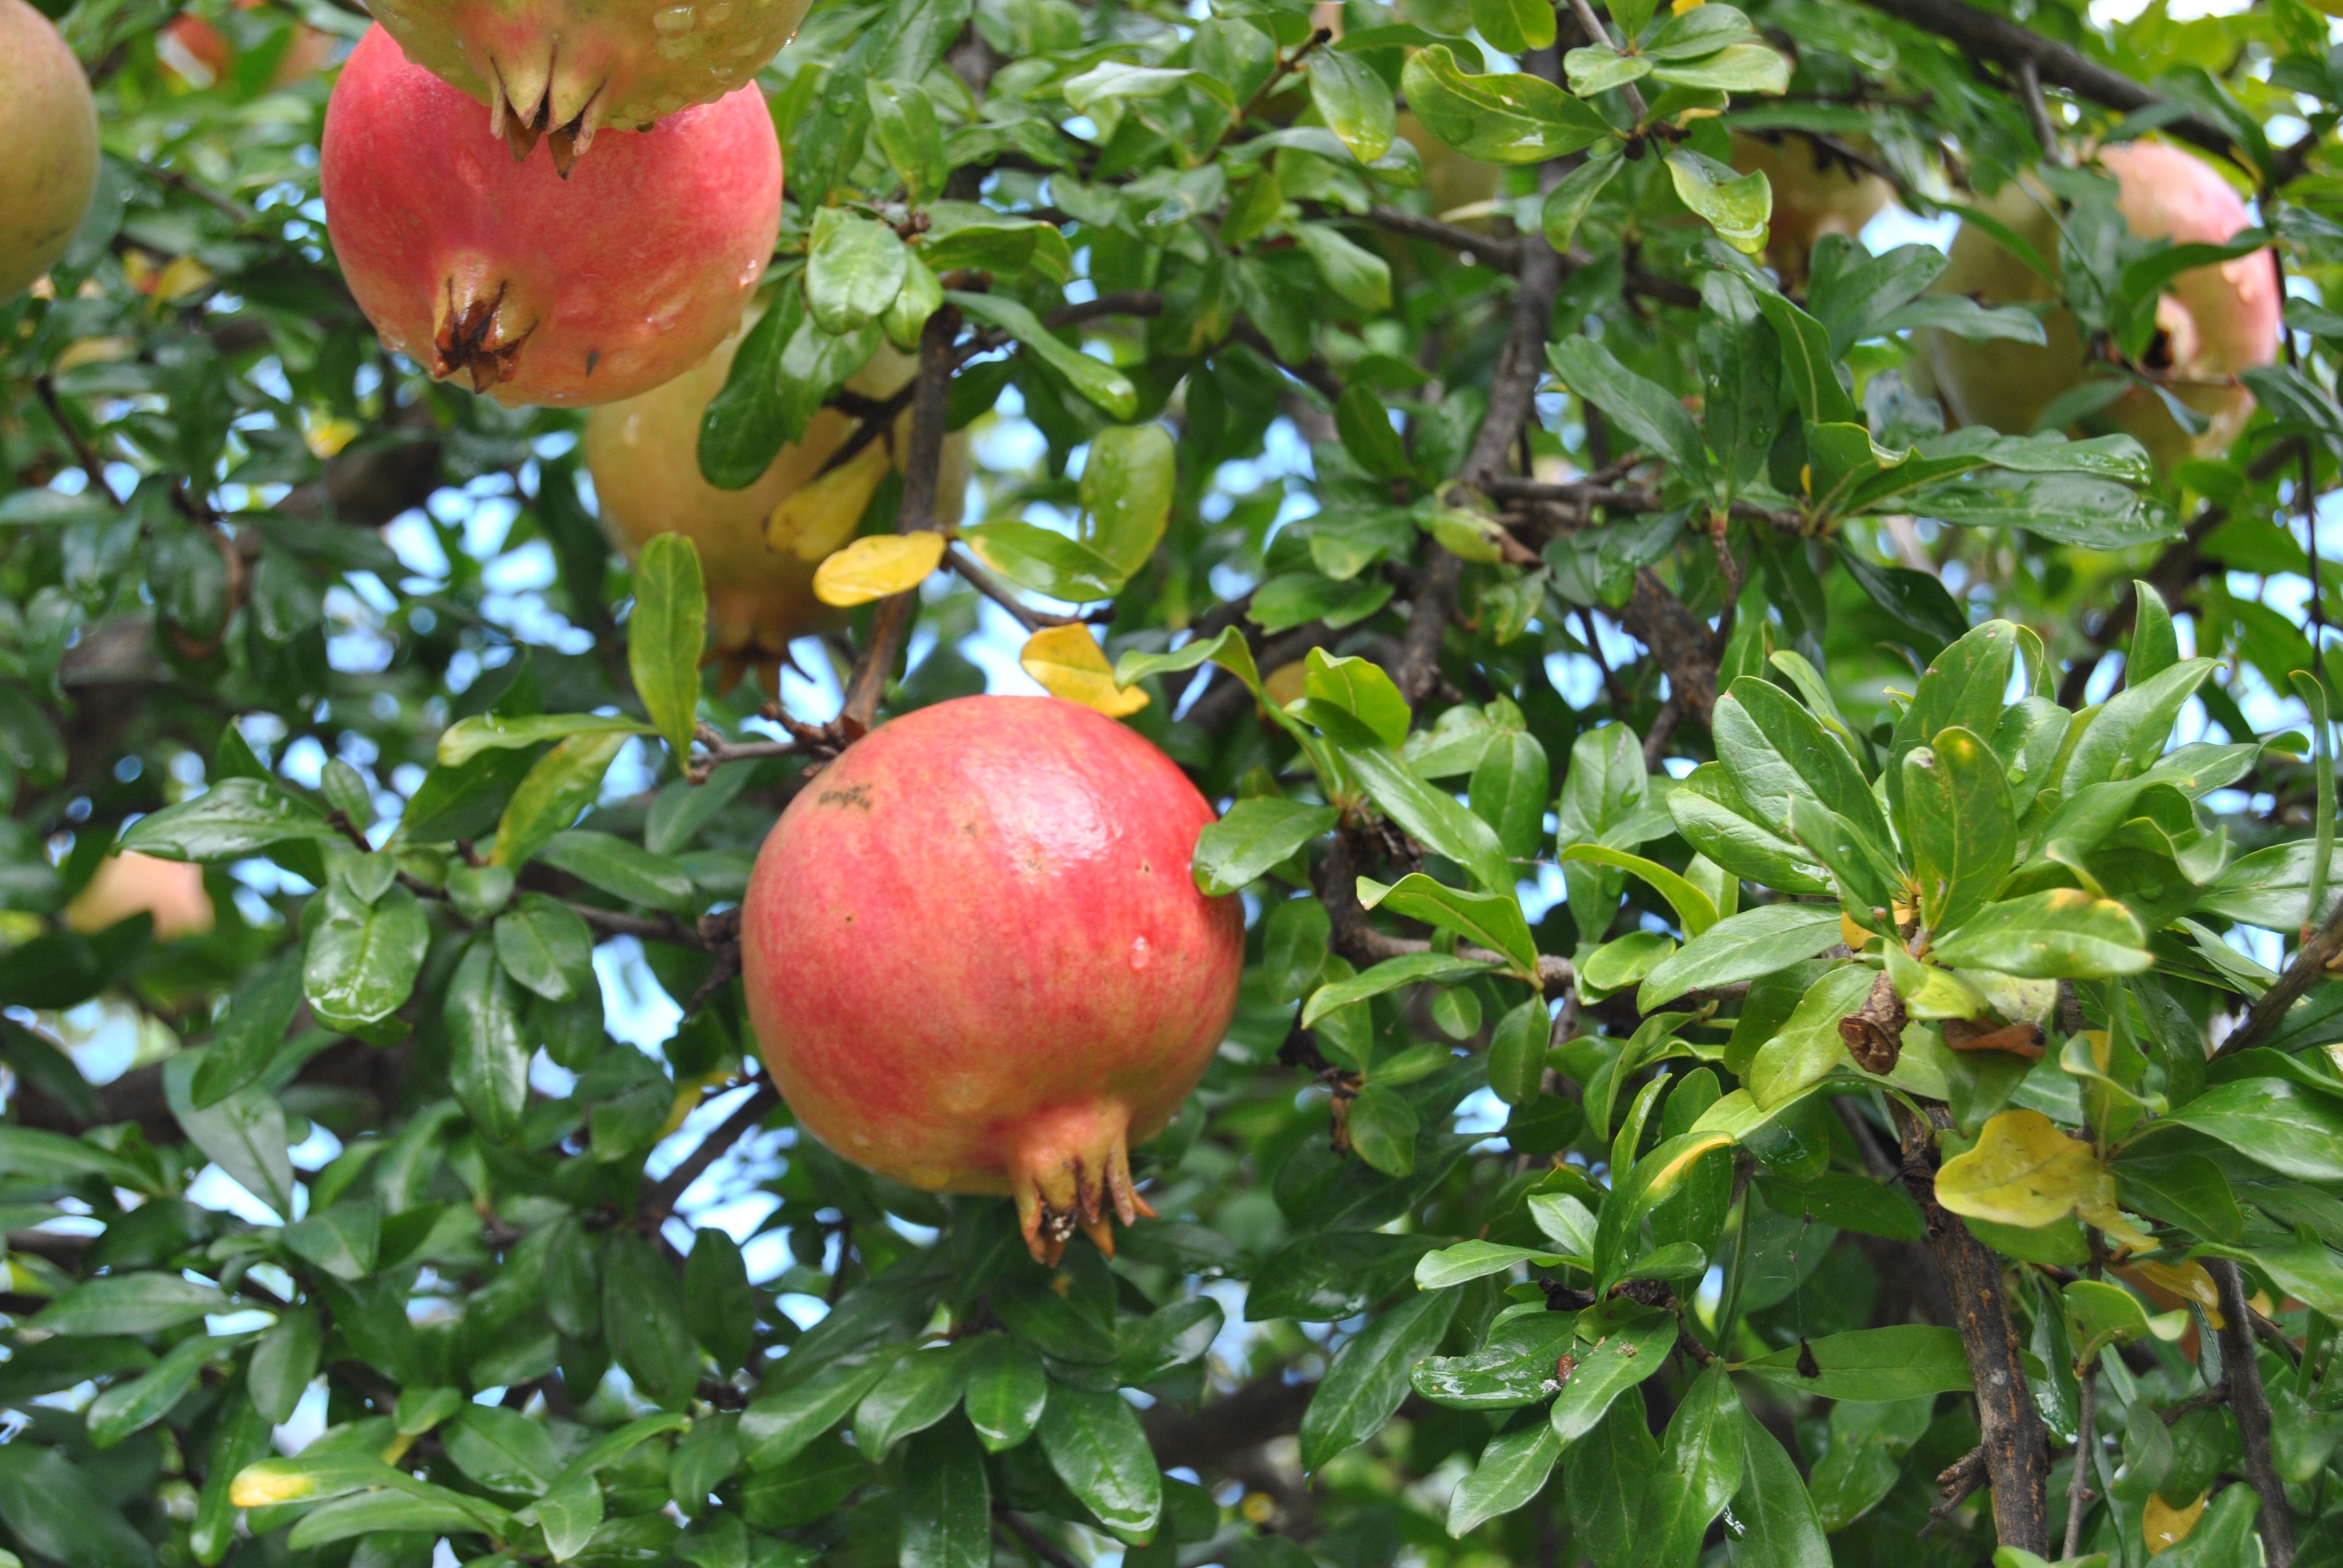
landscape, tree, nature, plant, fruit, flower, village, food, produce, exit, evergreen, autumn, garden, pomegranate, deco, shrub, outlook, greece, destination, crete, more, autumn and winter vegetables, flowering plant, bitter orange, land plant